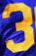
Number: 3